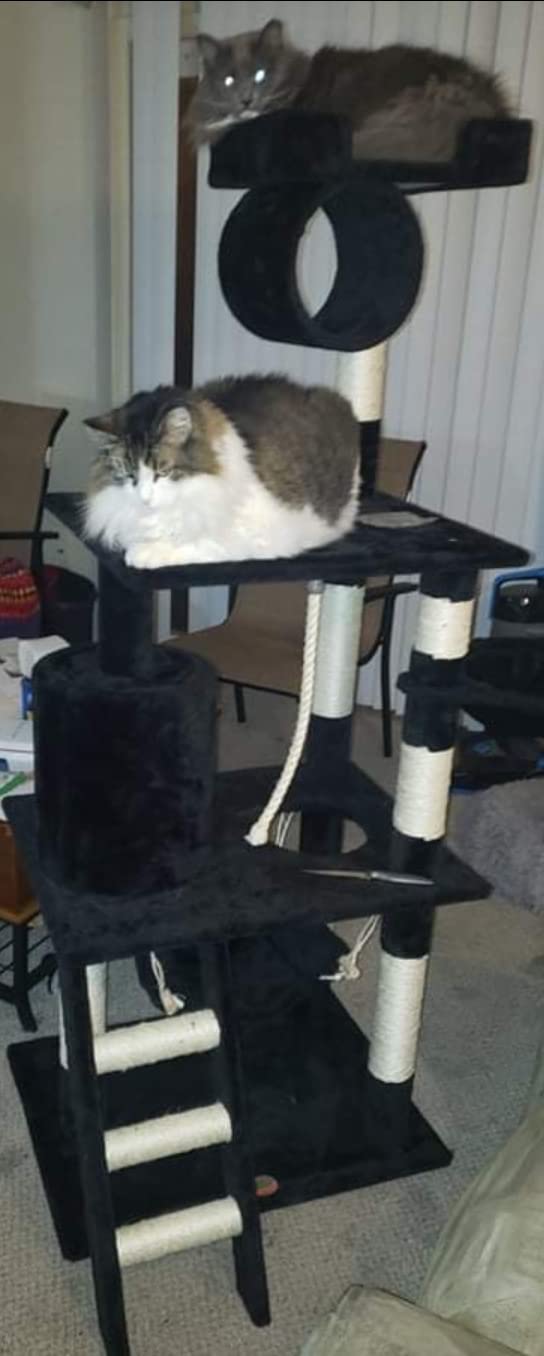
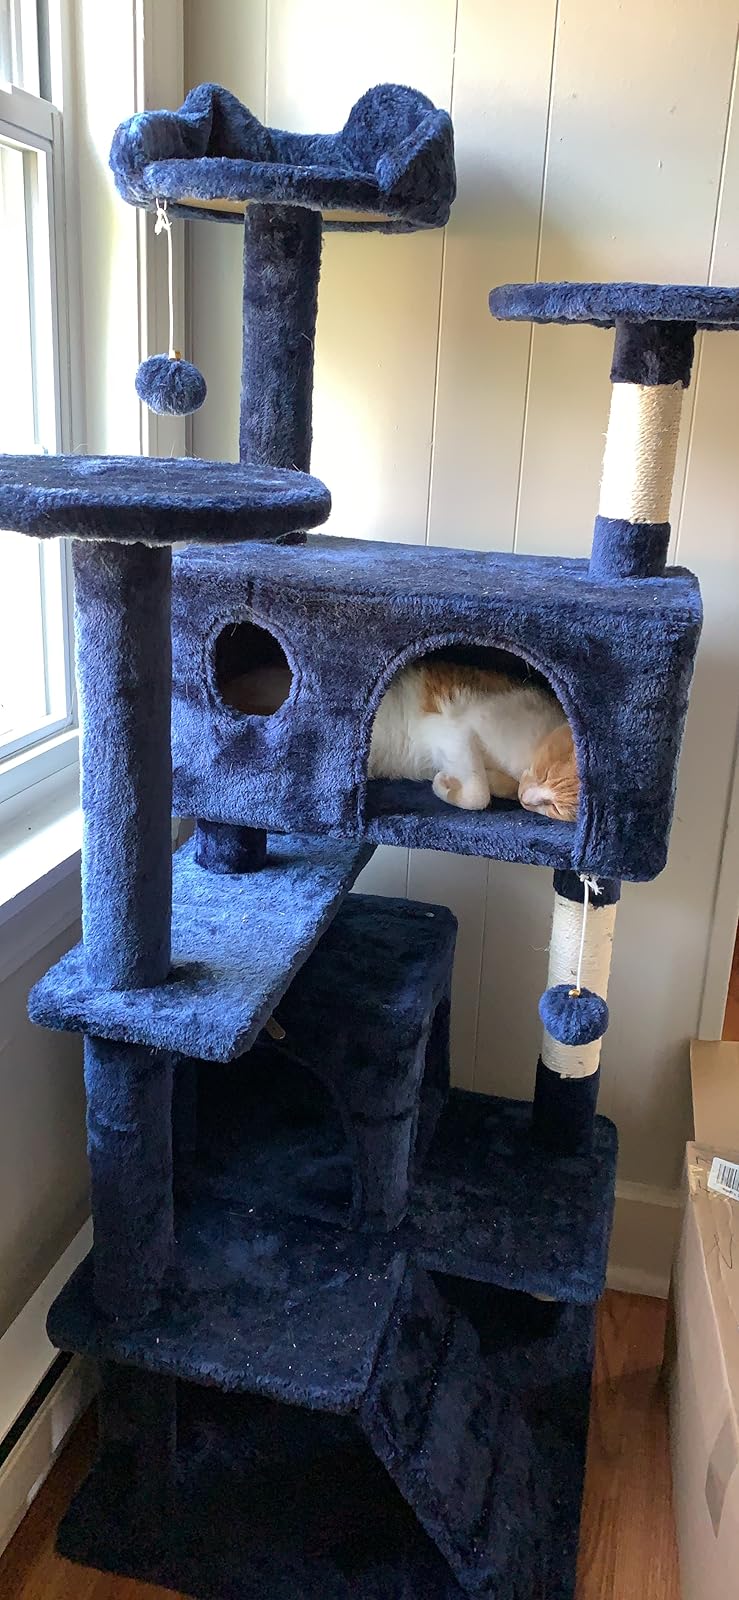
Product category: items_cat tree
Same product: no